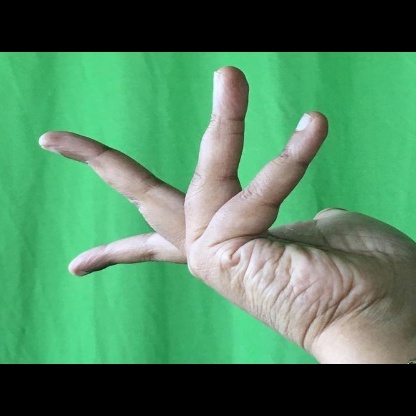
Mudra: Alapadmam